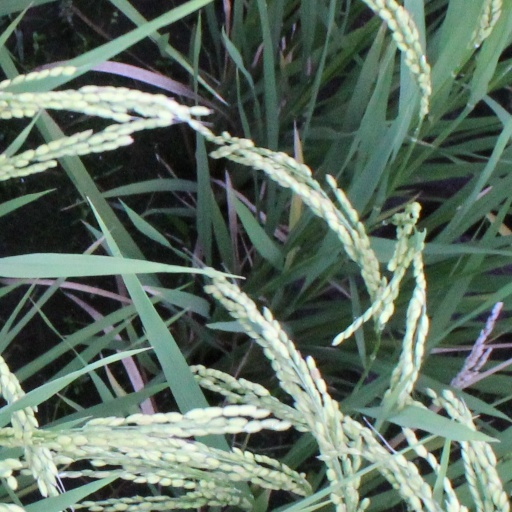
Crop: rice